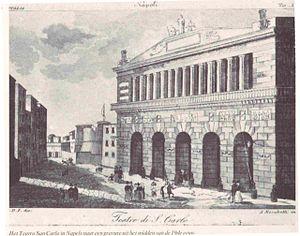
Filippo Coletti est un baryton italien associé à Giuseppe Verdi. Coletti a créé deux rôles de Verdi : Gusmano d’Alzira et Francesco dans I Masnadieri. Verdi a révisé le rôle de Germont dans La traviata pour Coletti, dont l'interprétation a redéfini le rôle tel qu'il est connu aujourd'hui. Filippo Coletti a été, avec Antonio Tamburini et Giorgio Ronconi, l'un des trois grands barytons italiens du XIXᵉ siècle et l'un des premiers modèles de « baryton verdien ».
Le Teatro San Carlo, ou Teatro di San Carlo, Real Teatro di San Carlo, édifié le 4 novembre 1737, est l'opéra de Naples.